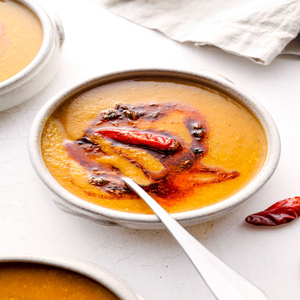
Dish: dal